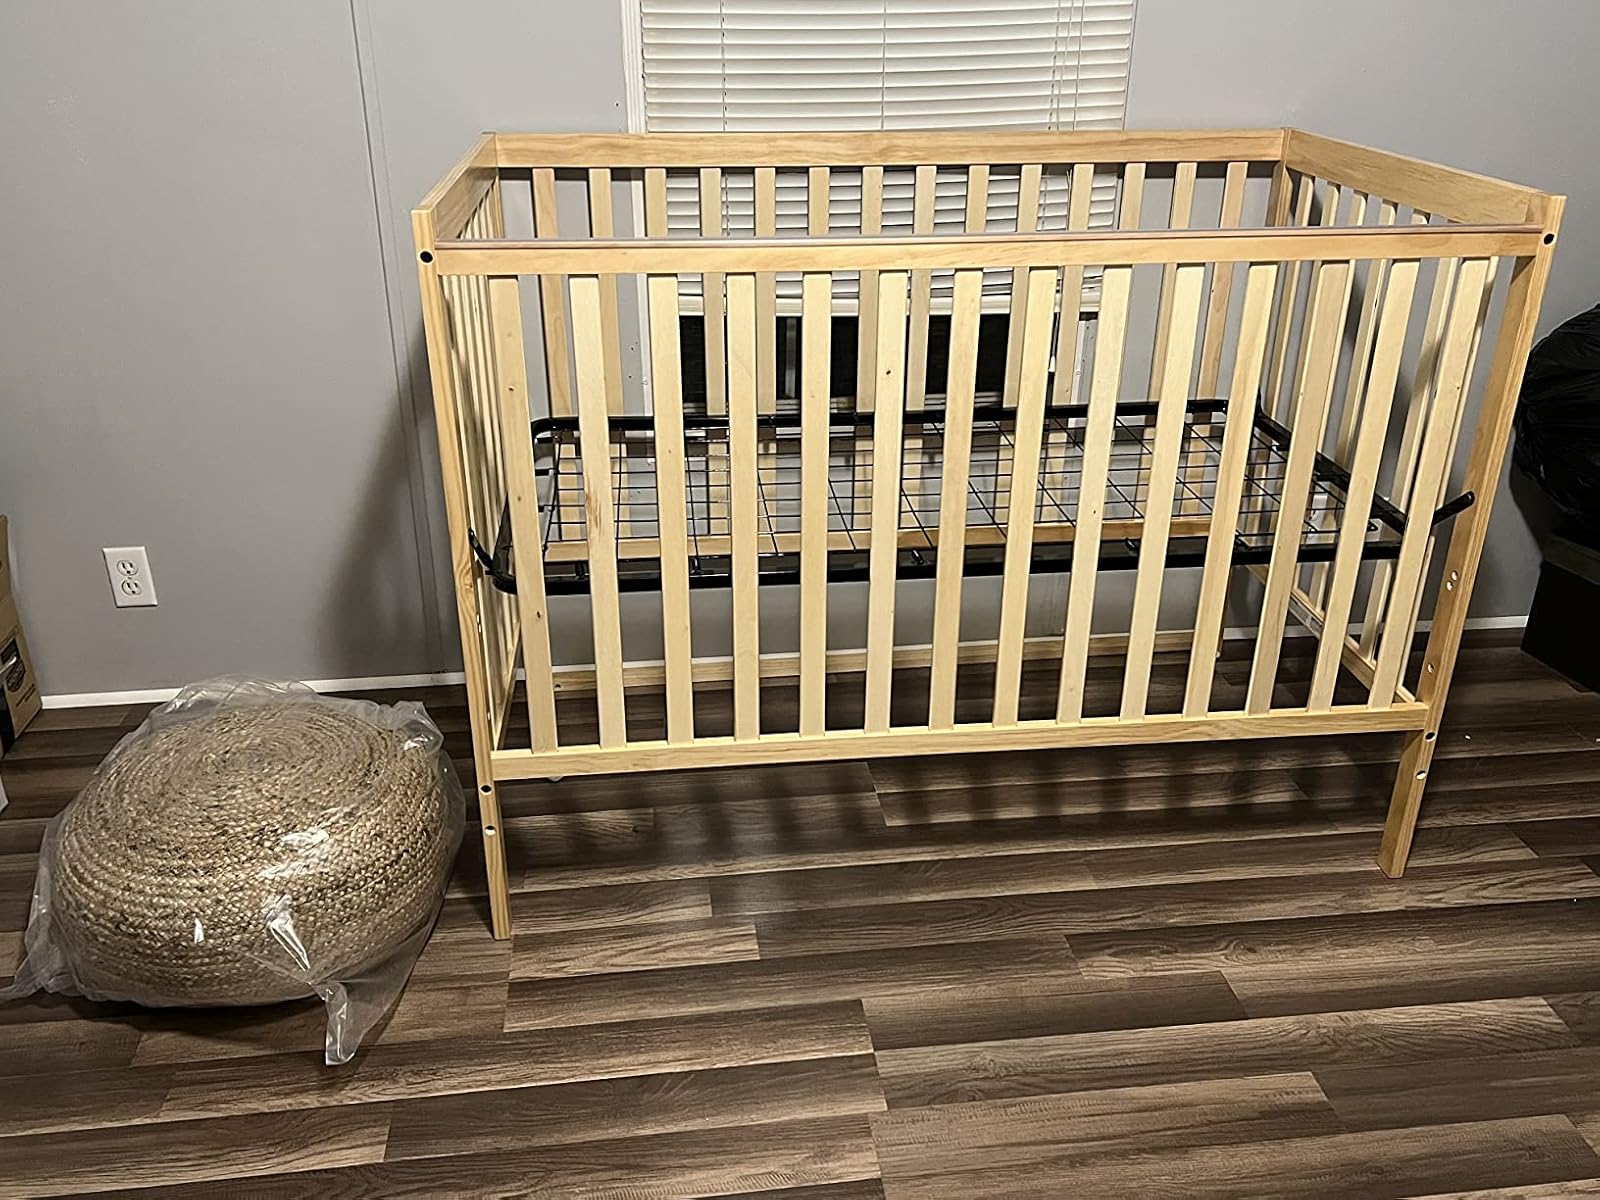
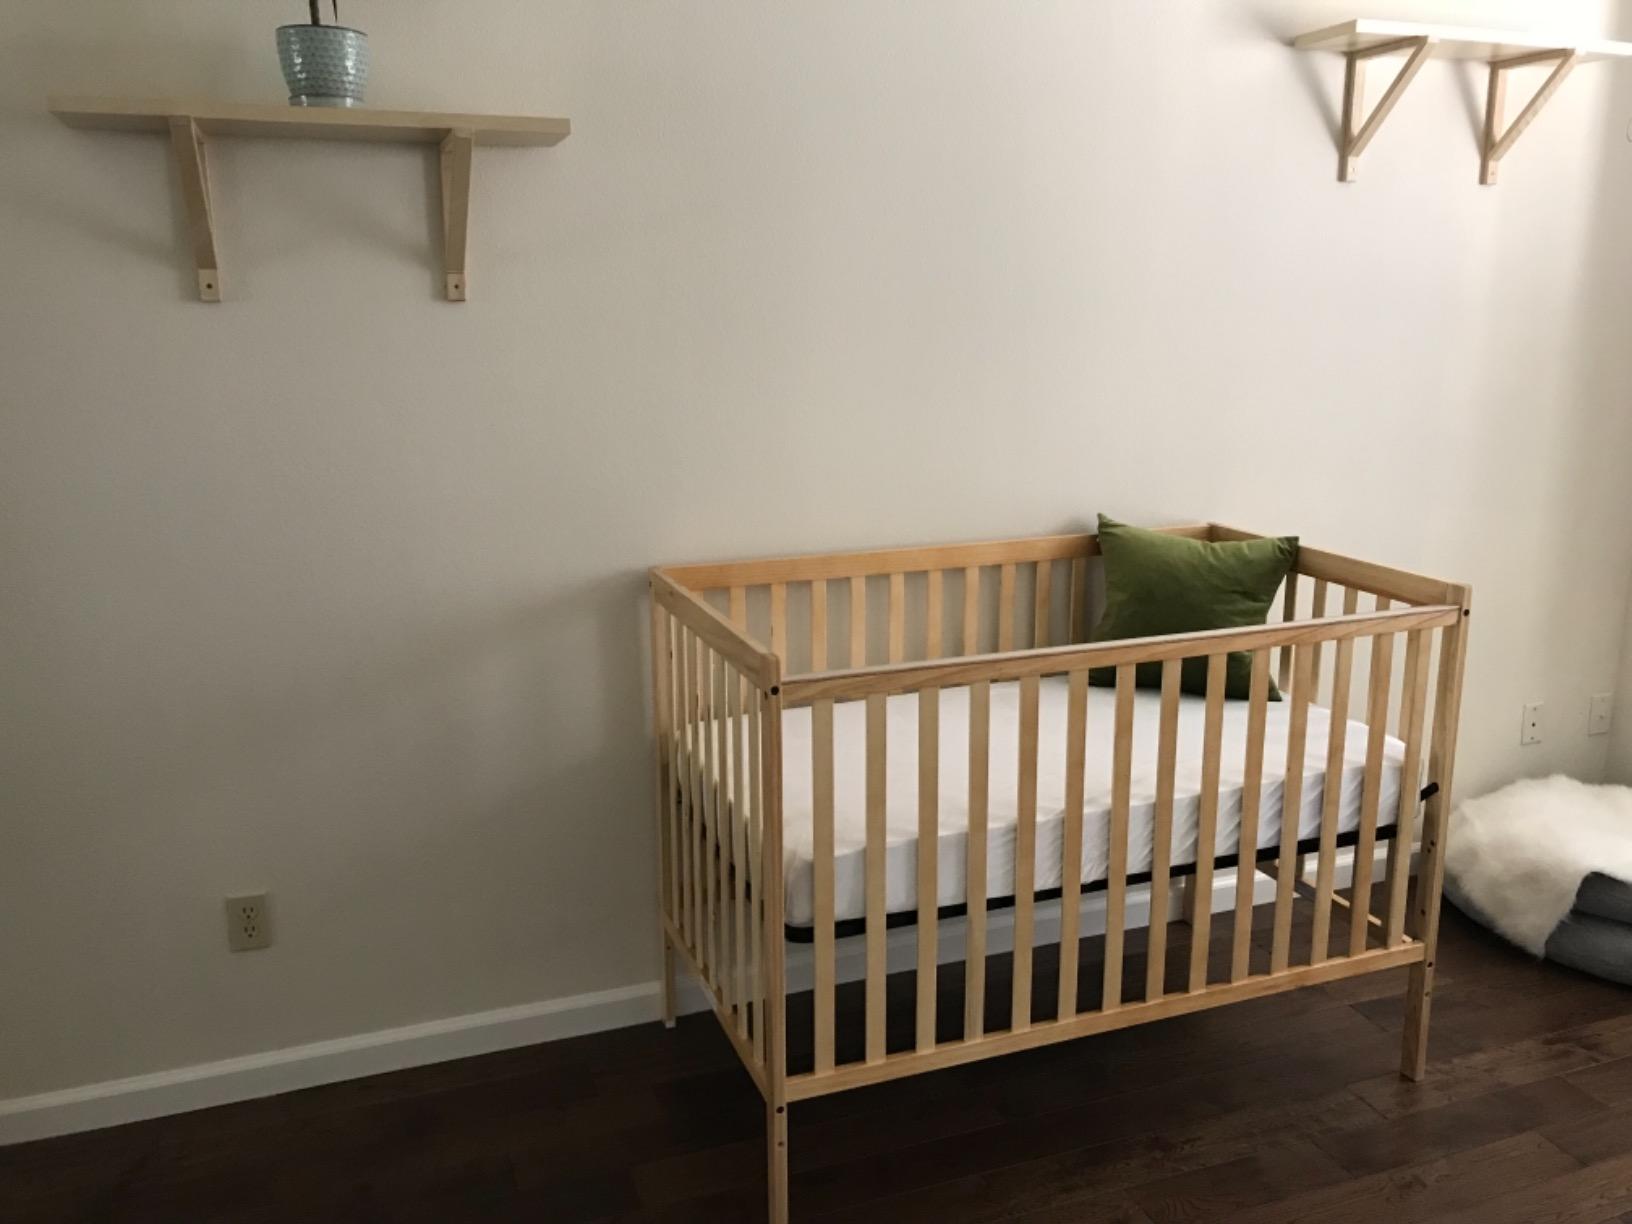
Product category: products_crib
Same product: yes